Fort Myers Senior High School

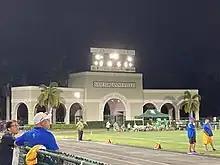
The Sam Sirianni Field football stadium

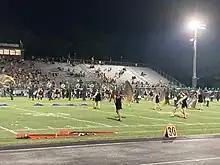
The Green Wave band and color guard performing during half time at a varsity football home game

Between 1887 and 1910, high school-aged students in Fort Myers attended classes in a loose configuration of buildings that were neither adequate nor fully accredited. In 1887, Myers School was built and in 1902 a two-story wooden addition was added. As early as 1900, references were made to Myers School as Fort Myers High School, and in 1902 the school was dignified by being called the Lee County High School. The school was a disgrace to the community and severely overcrowded as enrollment passed 300 in 1908. Additional classroom space was made at the Holiness Church on Second Street and the County Commissioners also made room for classes in the county barn.